Michelle Wu

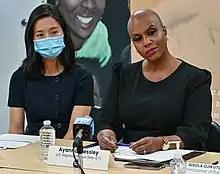
Wu with Congresswoman Ayanna Pressley in November 2022

Wu has given far fewer appointments for one-on-one meetings with private developers than her predecessors did, giving them fewer opportunities to directly lobby her on policies. In December 2021, Wu signed into law an ordinance amending the city's zoning code by eliminating off-street parking minimums for new affordable developments where 60% of the units are income-restricted at 100% the area median income in order to remove a barrier for the construction of new units of affordable housing. In October 2022, Wu signed an executive order that changed the approval process in the city for new income-restricted affordable housing developments. The order sought to halve the time that the approval process takes. Impacting nine city agencies (including the BPDA), the order established a separate review and approval process for affordable housing developments and requested the BPDA give priority to such developments.